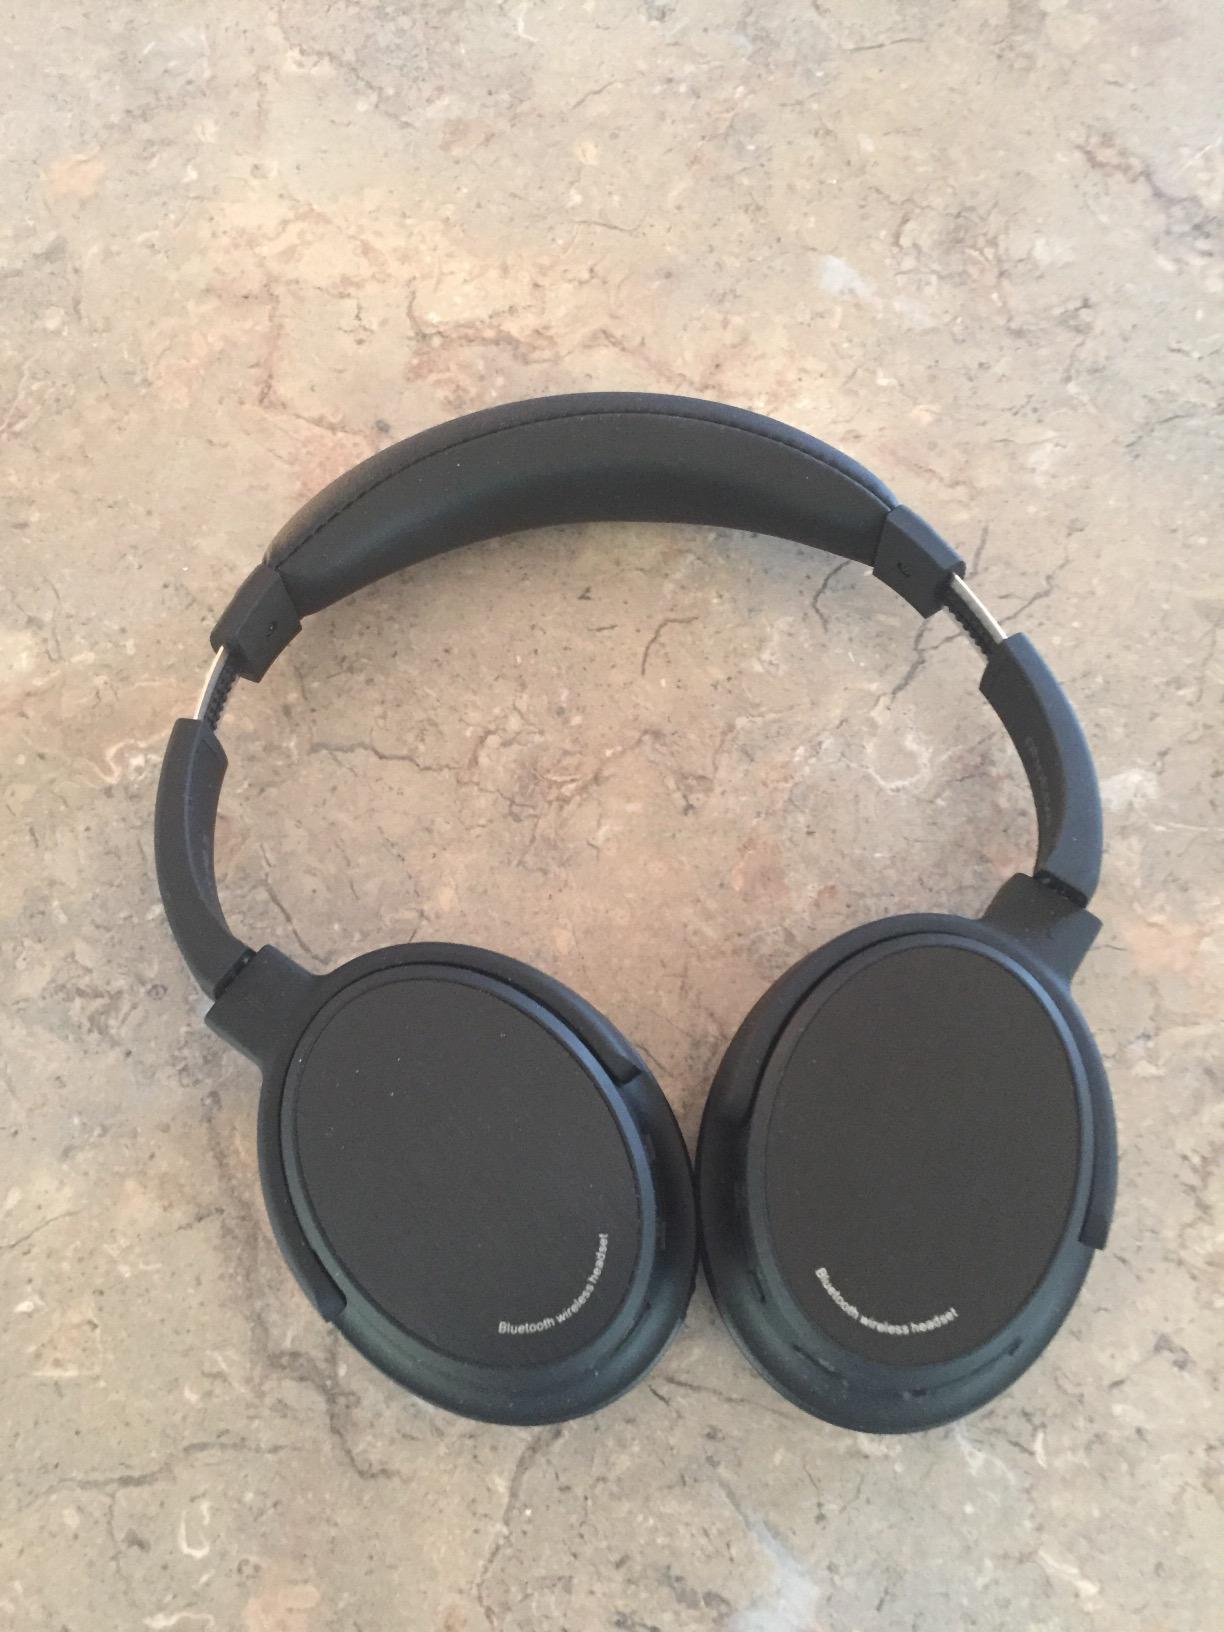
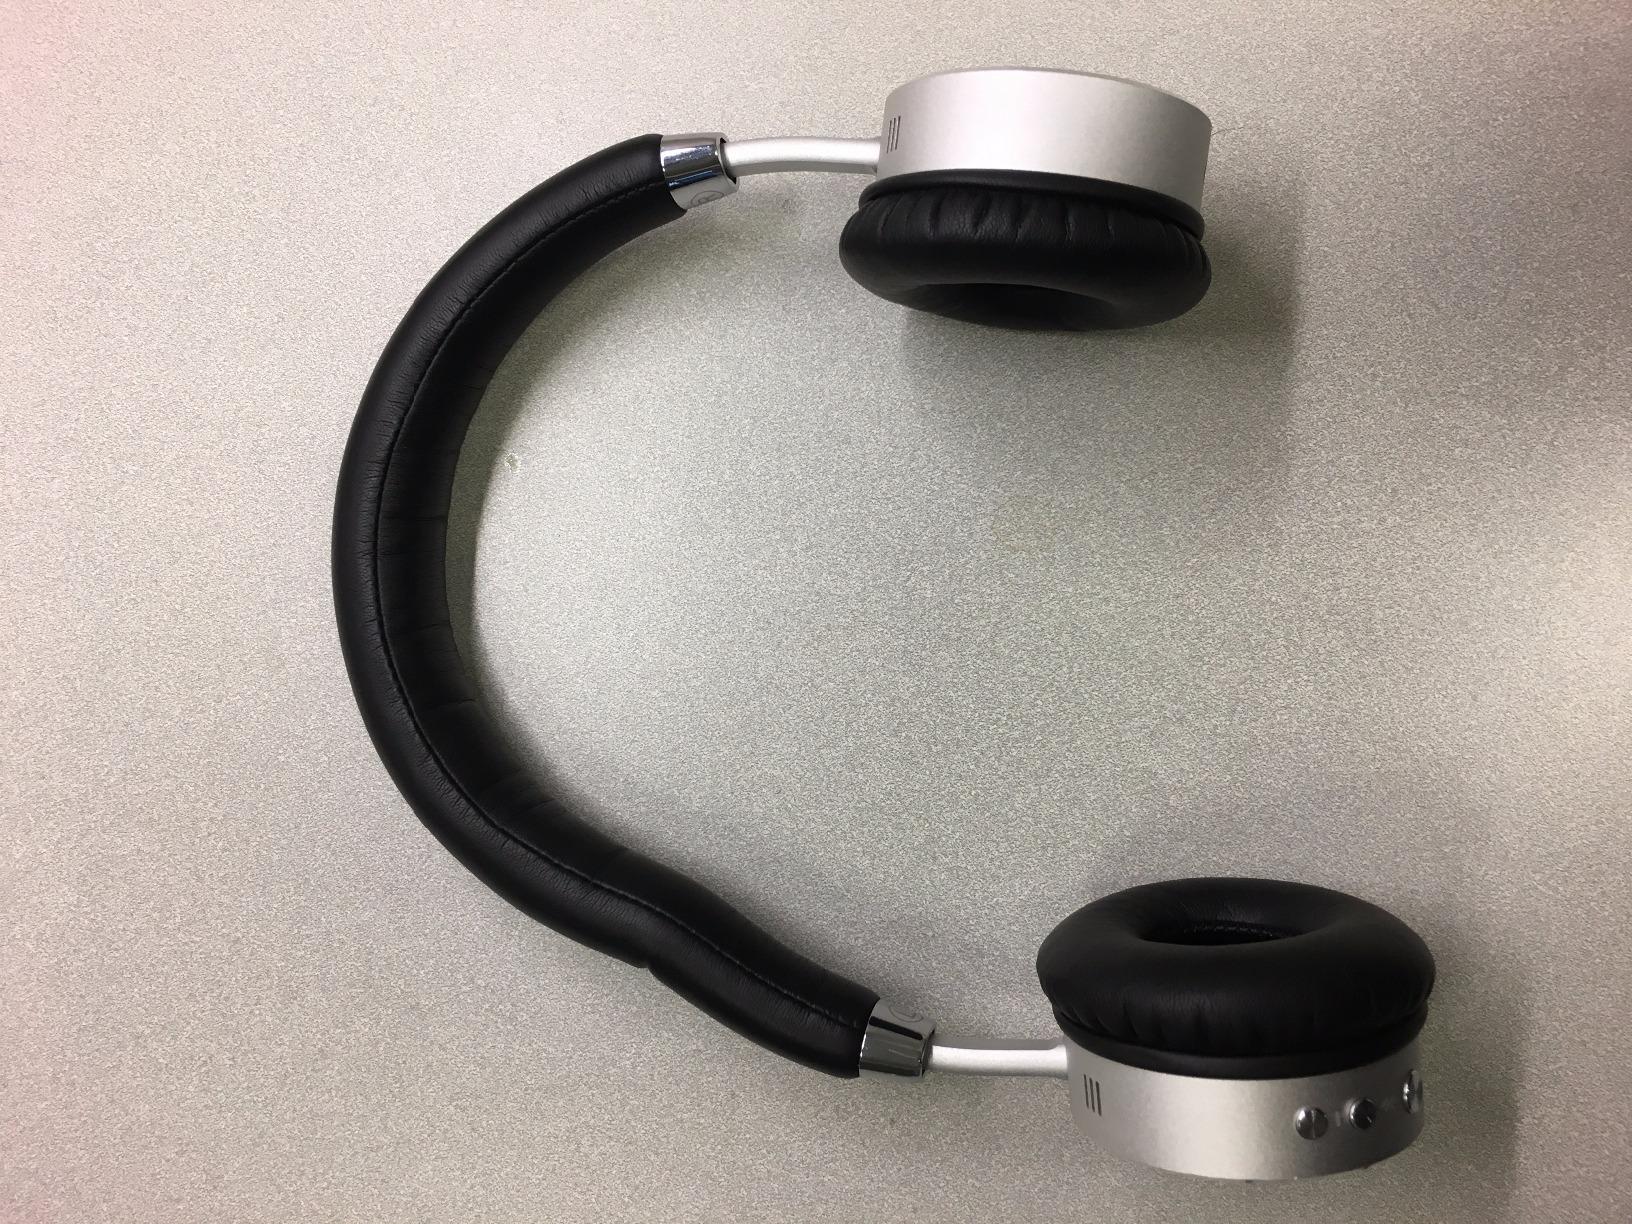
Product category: headphones
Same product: no